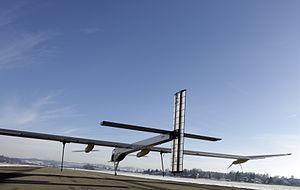
Premier ""saut de puce"" du HB-SIA à Dübendorf le 3 décembre 2009."
Solar Impulse désigne deux avions solaires construits à l'initiative des Suisses Bertrand Piccard et André Borschberg, à l'École polytechnique fédérale de Lausanne. Les deux pilotes en assurent le développement depuis 2003. Le projet vise à construire puis à faire voler de nuit comme de jour, sans carburant ni émission polluante pendant le vol, un avion monoplace à moteurs électriques alimentés uniquement par l'énergie solaire, jusqu’à effectuer un tour du monde.
L'histoire de l'aviation peut se diviser en six périodes :